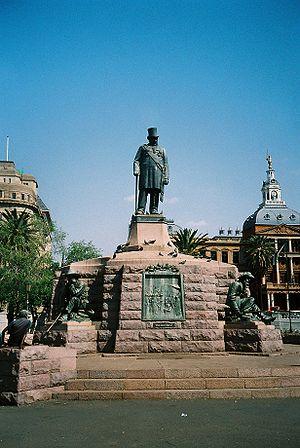
Anton van Wouw, né le 27 décembre 1862 à Driebergen aux Pays-Bas et décédé le 10 juillet 1945 à Pretoria en Afrique du Sud en 1945, est un sculpteur sud-africain d'origine néerlandaise. Il est considéré comme le fondateur de la sculpture sud-africaine contemporaine.